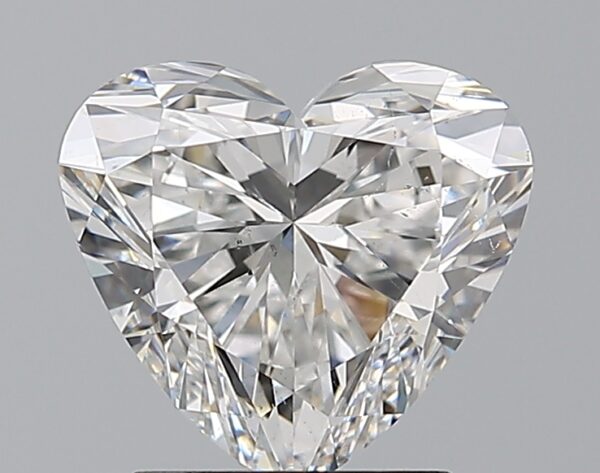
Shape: heart
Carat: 2
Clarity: SI1
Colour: E
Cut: EX
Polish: EX
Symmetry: EX
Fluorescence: N
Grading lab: GIA
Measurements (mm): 7.96 x 8.75 x 4.92